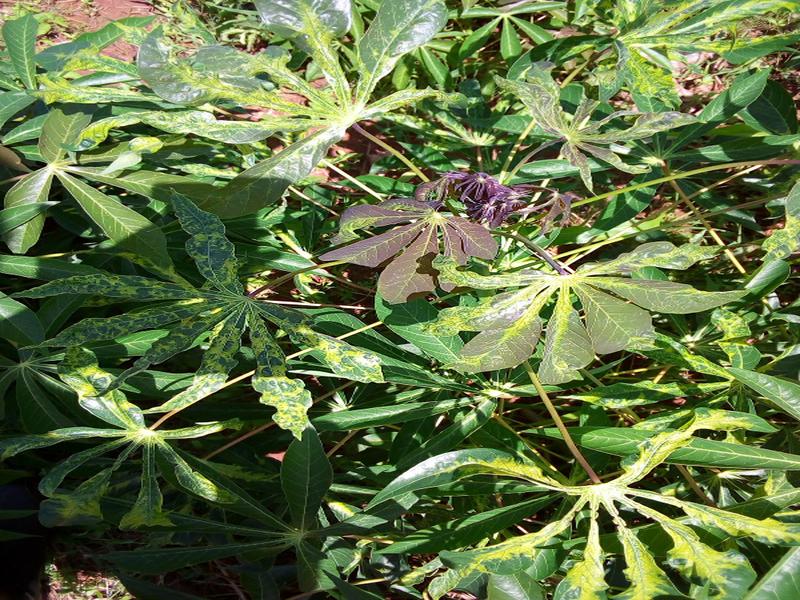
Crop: cassava
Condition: mosaic_disease